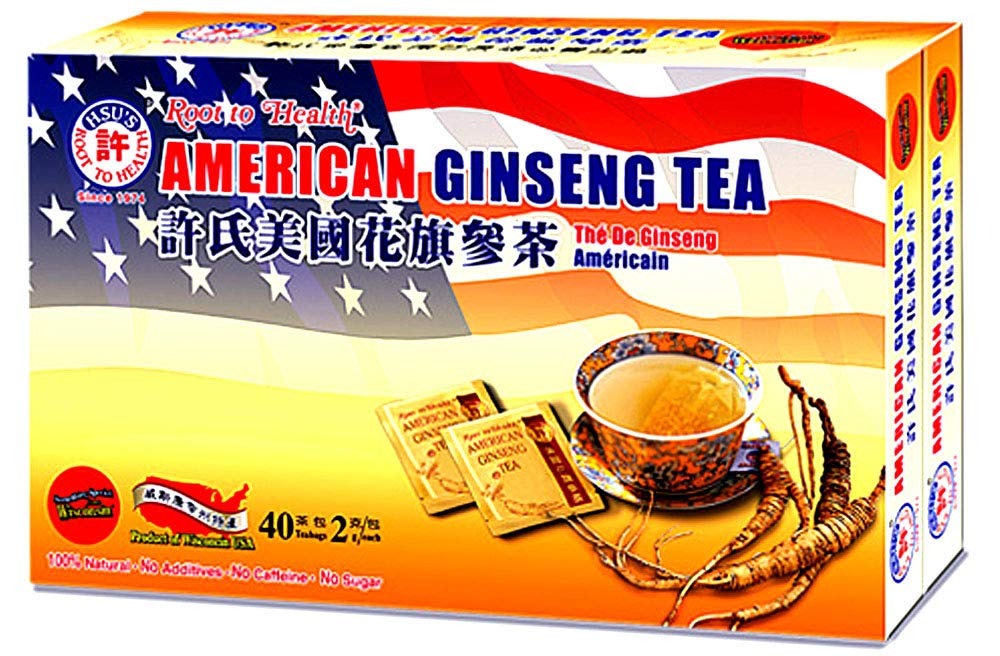
Item Name: Hsu's Root to Health American Ginseng Tea, 40 Teabags (2x20 Teabags)
Value: 2.0
Unit: Count

Price: 26.49